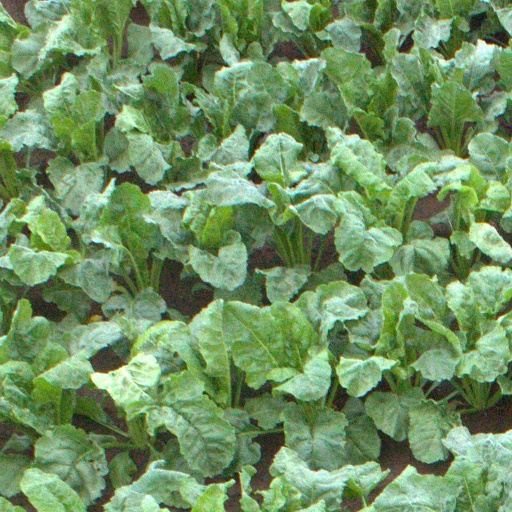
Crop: sugar beet